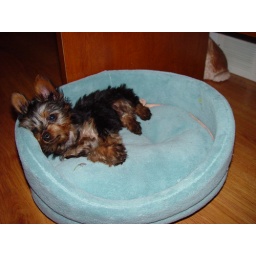
When I am sitting at the computer, Sassy layes in her bed next to me.